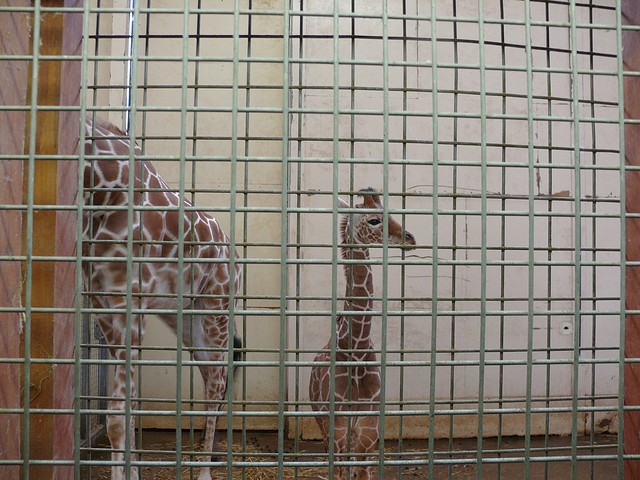
a mother giraffe and a baby giraffe in a cage
Two giraffes locked inside of a small cage.
A couple of giraffe standing next to each other.
A baby giraffe and a larger giraffe are locked in a small cage.
a baby giraffe standing behind a metal fence